Amaras Monastery

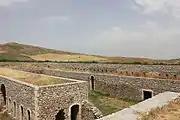

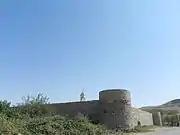

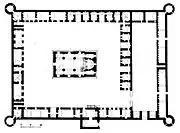
plan of Amaras complex

According to medieval chroniclers Faustus Byuzand and Movses Kaghankatvatsi, St. Gregory the Illuminator, the patron saint and evangelizer of Armenia, founded the Amaras Monastery at the start of the fourth century.